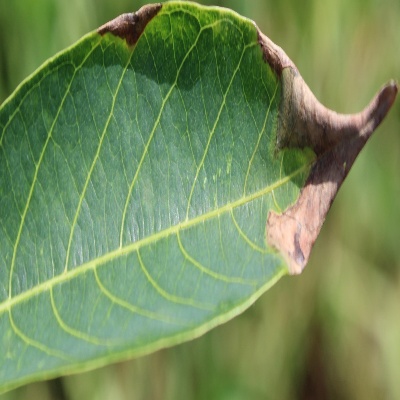
Crop: Cassava
Condition: bacterial blight